Music of Vietnam

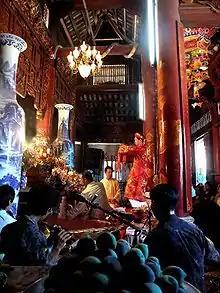
Singing "chầu văn" in the lên đồng ritual

"Chầu văn" or "hát văn" is a spiritual form of music used to invoke spirits during ceremonies. It is highly rhythmic and trance-oriented. Before 1986, the Vietnamese government repressed hát chầu văn and other forms of religious expression. It has since been revived by musicians like Phạm Văn Tỵ.